Shamen

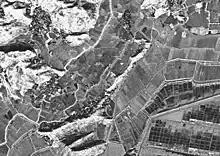
Located in Sibian Village, Shamen, the Zhejiang Province Cultural Heritage Site— Sibian Xiaolu vigilant defense fortress site.

The Sibian Xiaolu vigilant defense fortress site, also known as the Tucheng ruins, is a cultural heritage site situated in Sibian Village. It stands at the western foothill of Shamen Town's "She" Mountain (now Sibian), built by the Ming Dynasty military to resist coastal Japanese pirates. On August 24, 2016, it was included in the fourth batch of Yuhuan Cultural Heritage Sites, and on February 7, 2017, it was listed as a cultural heritage site in Zhejiang . The outline of the city wall remains distinct, representing an important coastal defense site in Yuhuan.